Reality television

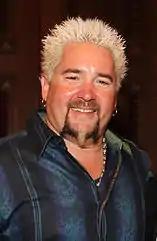
Chef and restaurateur Guy Fieri won the second season of Food Network's "Food Network Star" in 2006, and by 2010 had become "the face of the network".

In this category, the competition revolves around a skill that contestants were pre-screened for. Competitors perform a variety of tasks based on that skill, are judged, and are then kept or removed by a single expert or a panel of experts. The show is usually presented as a job search of some kind, in which the prize for the winner includes a contract to perform that kind of work and an undisclosed salary, although the award can simply be a sum of money and ancillary prizes, like a cover article in a magazine. The show also features judges who act as counselors, mediators and sometimes mentors to help contestants develop their skills further or perhaps decide their future position in the competition. "Popstars", which debuted in 1999, may have been the first such show, while the "Idol" series has been the longest-running and, for most of its run, the most popular such franchise. The first job-search show which showed dramatic, unscripted situations may have been "America's Next Top Model", which premiered in May 2003. Other examples include "The Apprentice" (which judges business skills); "Hell's Kitchen", "MasterChef" and "Top Chef" (for chefs), "The Great British Bake Off" (for bakers), "Shear Genius" (for hair styling), "Project Runway" (for clothing design), "Top Design" and "The Great Interior Design Challenge" (for interior design), "American Dream Builders" (for home builders), "Stylista" (for fashion editors), "Last Comic Standing" (for comedians), "I Know My Kid's a Star" (for child performers), "On the Lot" (for filmmakers), "RuPaul's Drag Race" (for drag queens), "The Shot" (for fashion photographers), "So You Think You Can Dance" (for dancers), "MuchMusic VJ Search" and "Food Network Star" (for television hosts), "Dream Job" (for sportscasters), "American Candidate" (for aspiring politicians), "" (for artists), "Face Off" (for prosthetic makeup artists), "Ink Master" and "Best Ink" (for tattoo artists), "Platinum Hit" (for songwriters), "Top Shot" (for marksmen) and "The Tester" (for game testers).